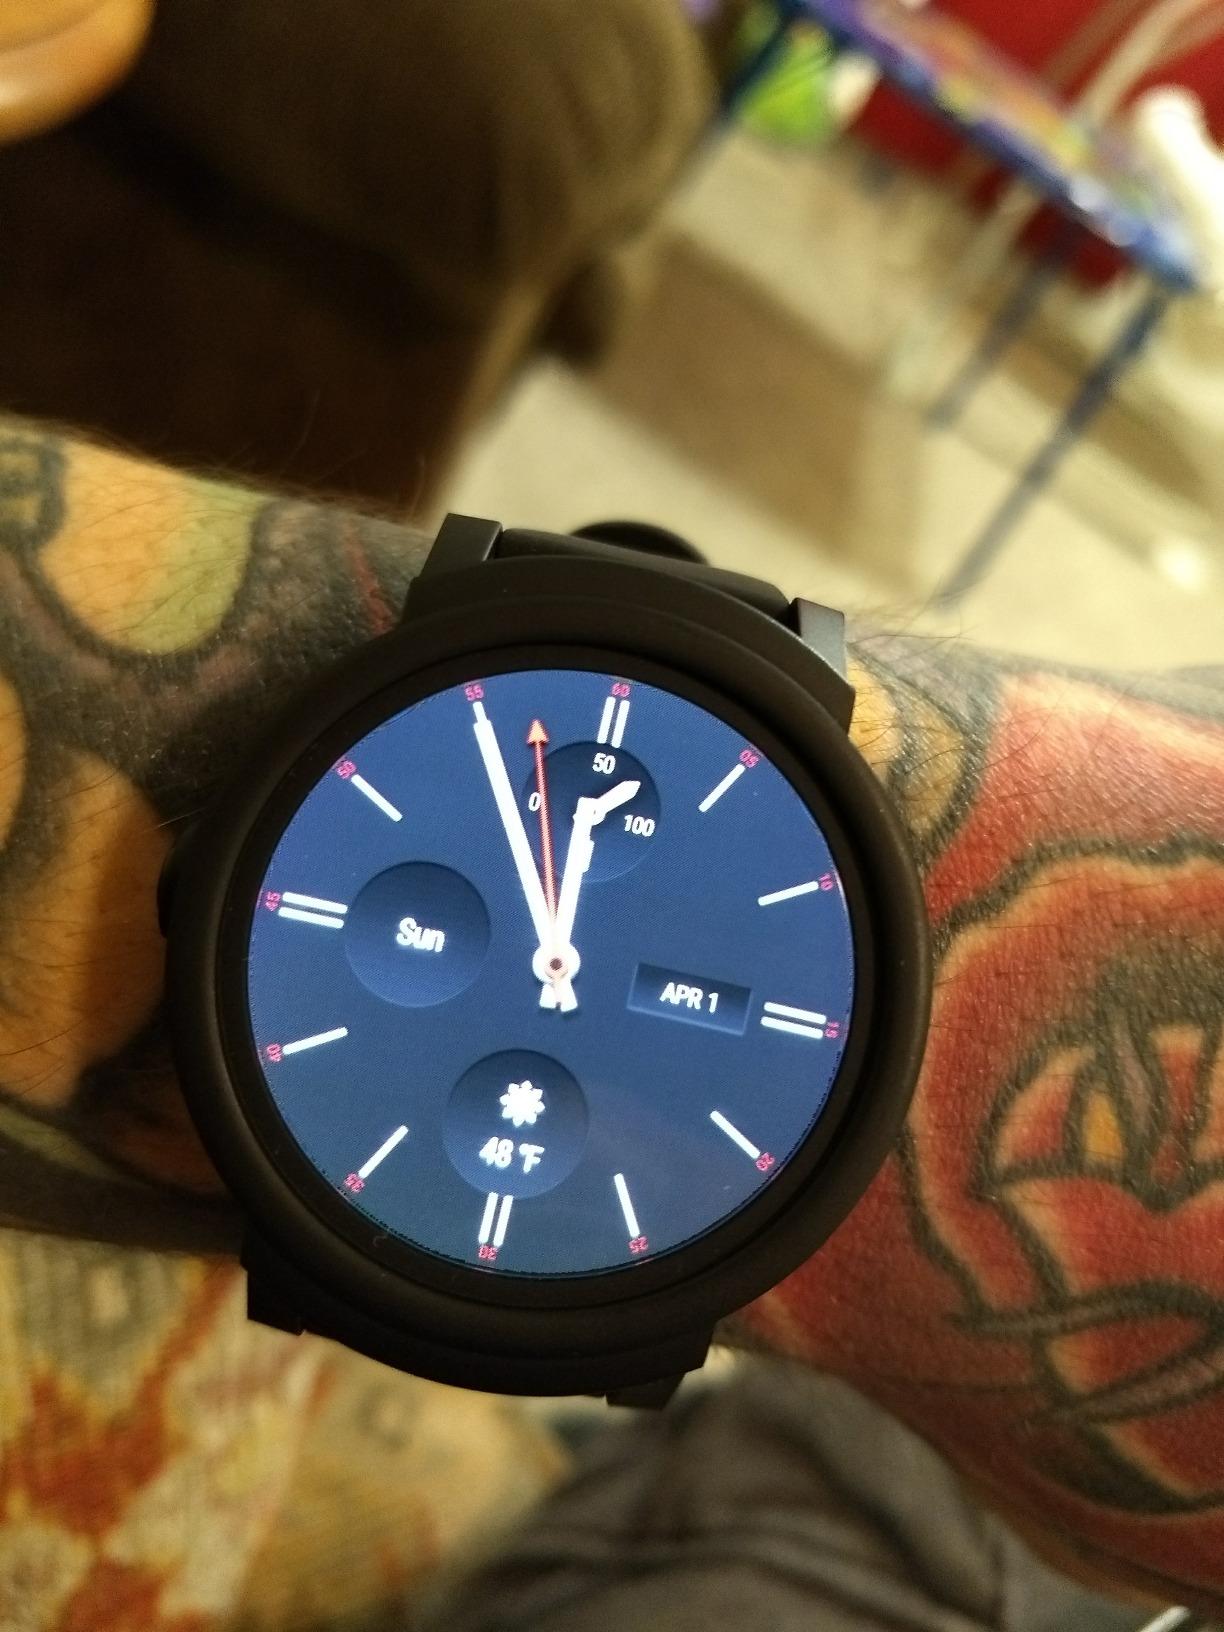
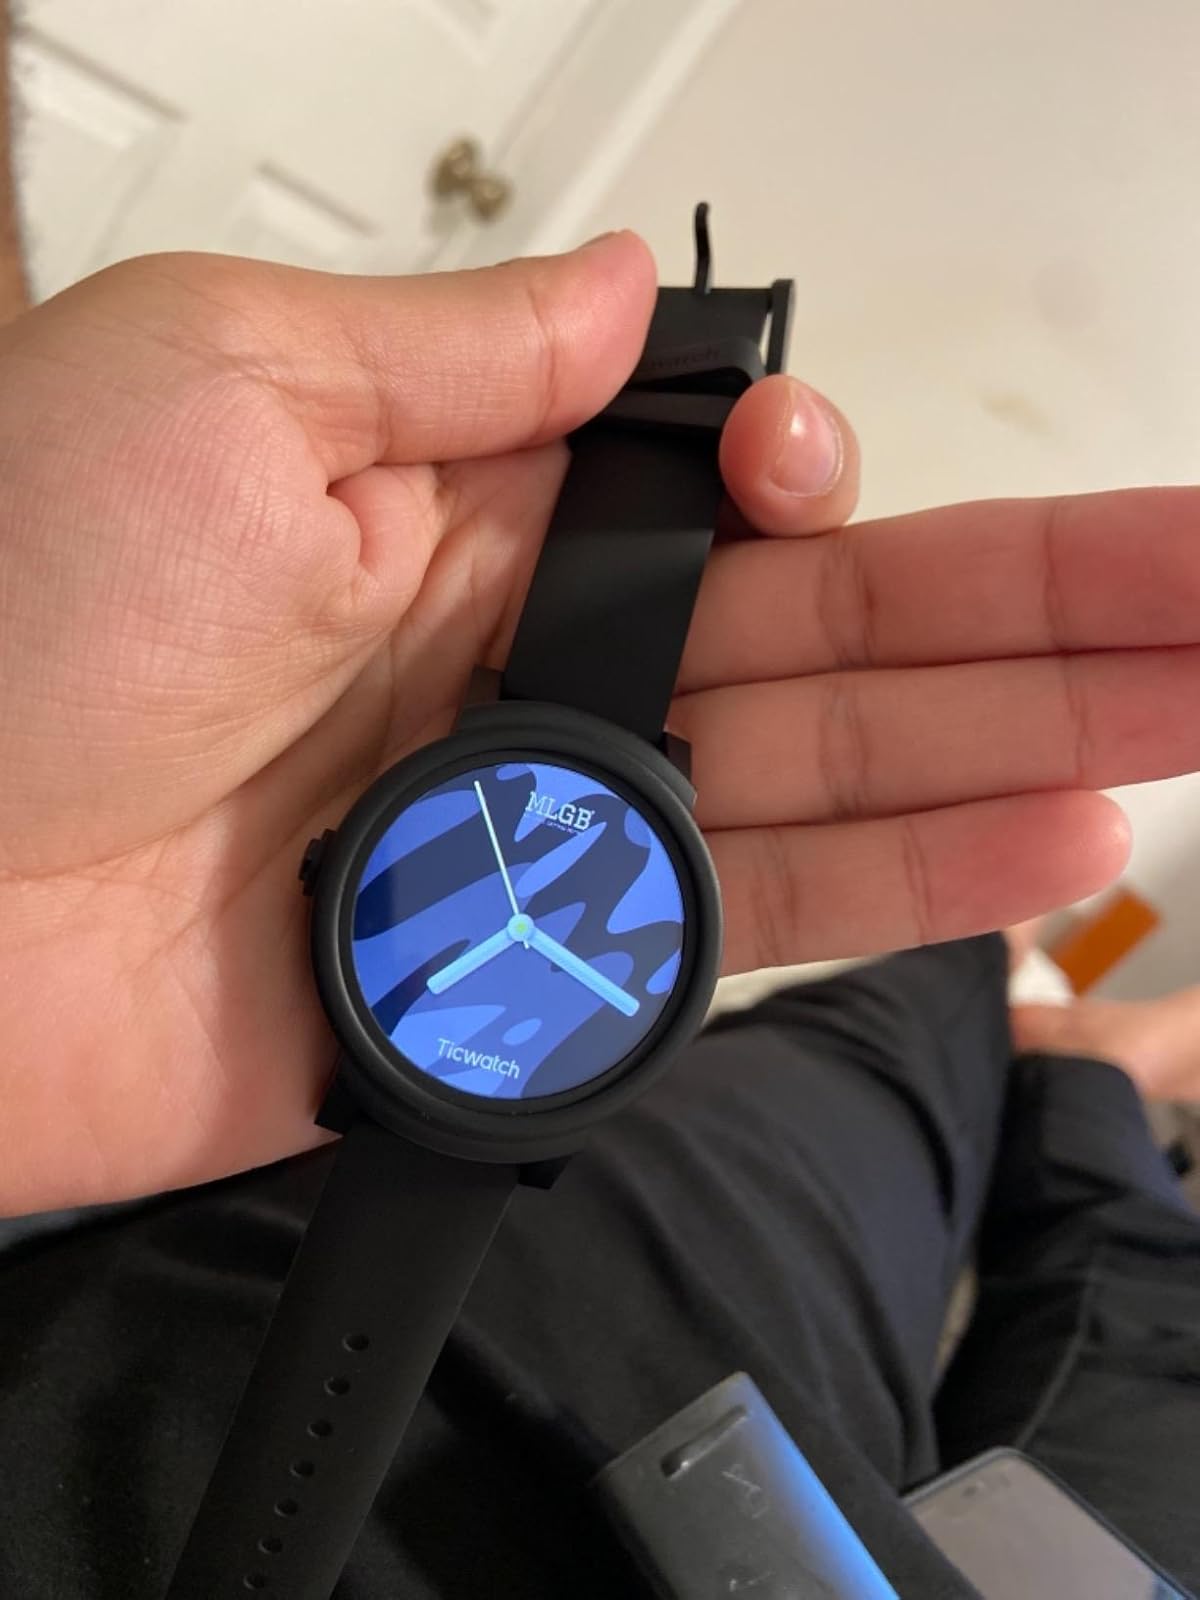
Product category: smartwatch
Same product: yes